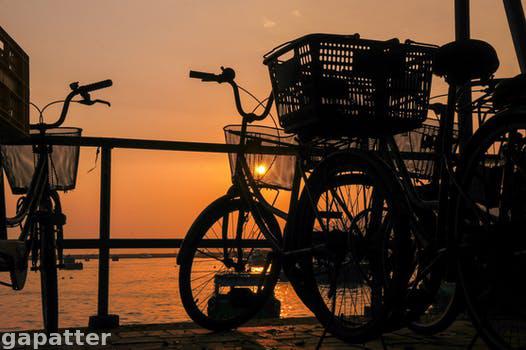
Label: Watermark